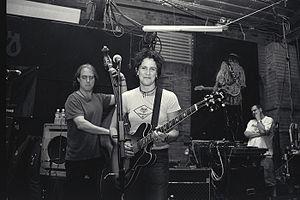
Wendy Melvoin, née le 26 janvier 1964 en Californie, est une chanteuse et guitariste américaine.